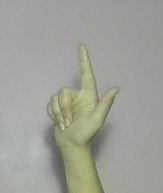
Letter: laam